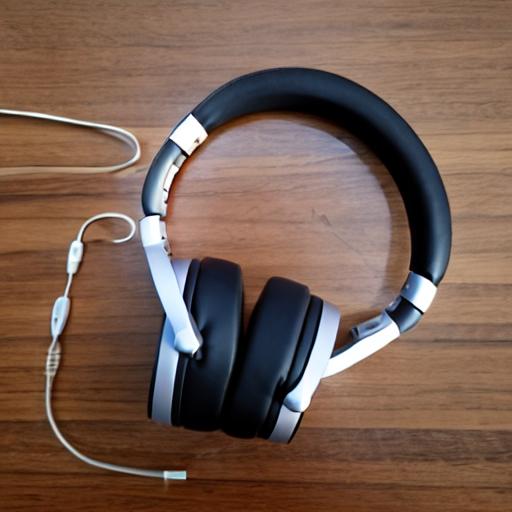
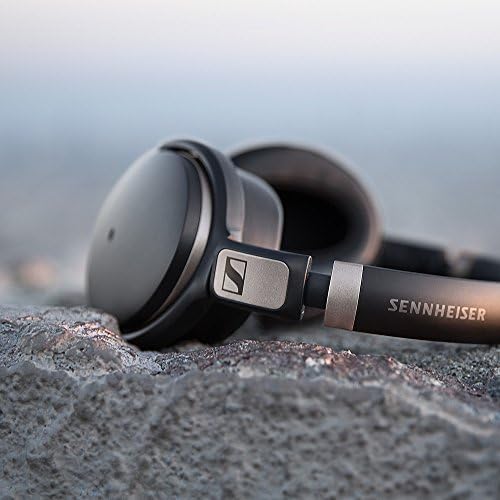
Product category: headphones
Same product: no